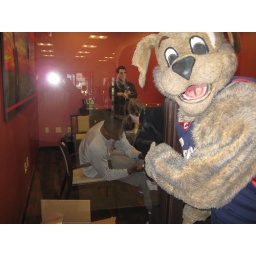
JJ Hickson in the house (in a glass house)